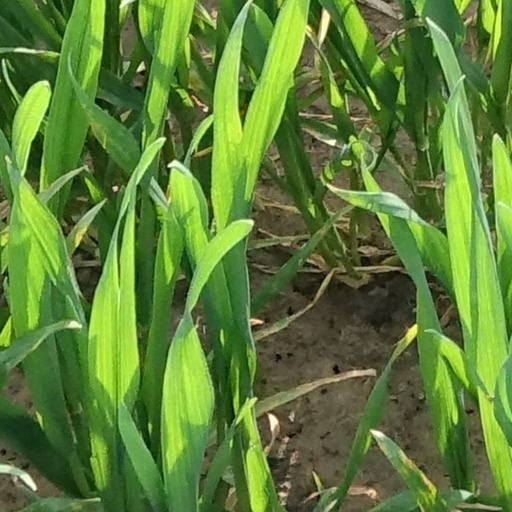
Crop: wheat